Second Balkan War

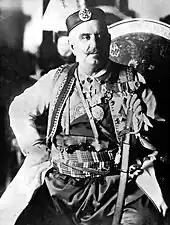
Nicholas I of Montenegro

Bulgaria was already on the track to war since a new cabinet had been formed in Bulgaria where the pacifist Geshov was replaced by the hardliner and head of a Russophile party, Danev, as premier. There is some evidence that to overcome Tsar Ferdinand's reservations over a new war against Serbia and Greece, certain personalities in Sofia threatened to overthrow him. In any case, on 16 June, the Bulgarian high command, under the direct control of Tsar Ferdinand and without notifying the government, ordered Bulgarian troops to start a surprise attack simultaneously against both the Serbian and Greek positions without declaring war and to dismiss any orders contradicting the attack order. The next day the government pressured the General Staff to order the army to cease hostilities, which caused confusion and loss of initiative and failed to remedy the state of undeclared war. In response to the government pressure, Tsar Ferdinand dismissed General Savov and replaced him with General Dimitriev as commander-in-chief.